Hampsicora

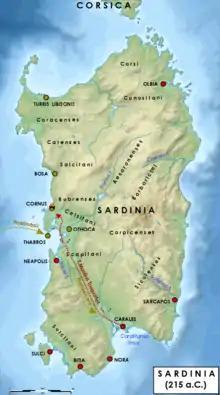
Map of the revolt

The sources describe Hampsicora as the richest among the landowners of Sardinia, which at that time appeared to be split into two entities: the Carthaginian-dominated Southern and Western agricultural coastline, including the vast Campidano plain, and the more inland areas that maintained their independence and, while being eventually tolerant of the Carthaginians after many skirmishes, were nonetheless hostile to the Roman conquest. Ever since the late Nuragic era, the Sardinians and Carthaginians had been on good terms with each other, finding a common ground on their resentment against the Romans.